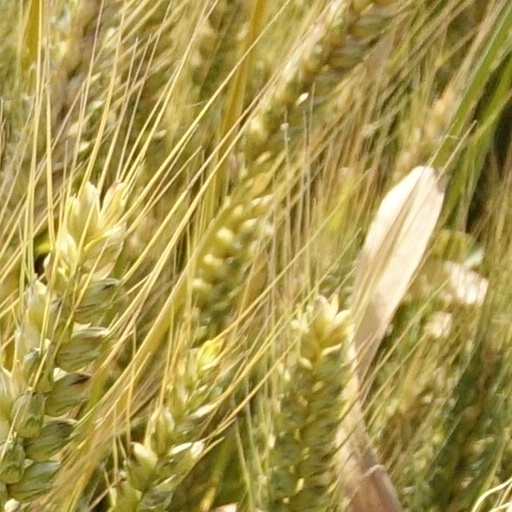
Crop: wheat